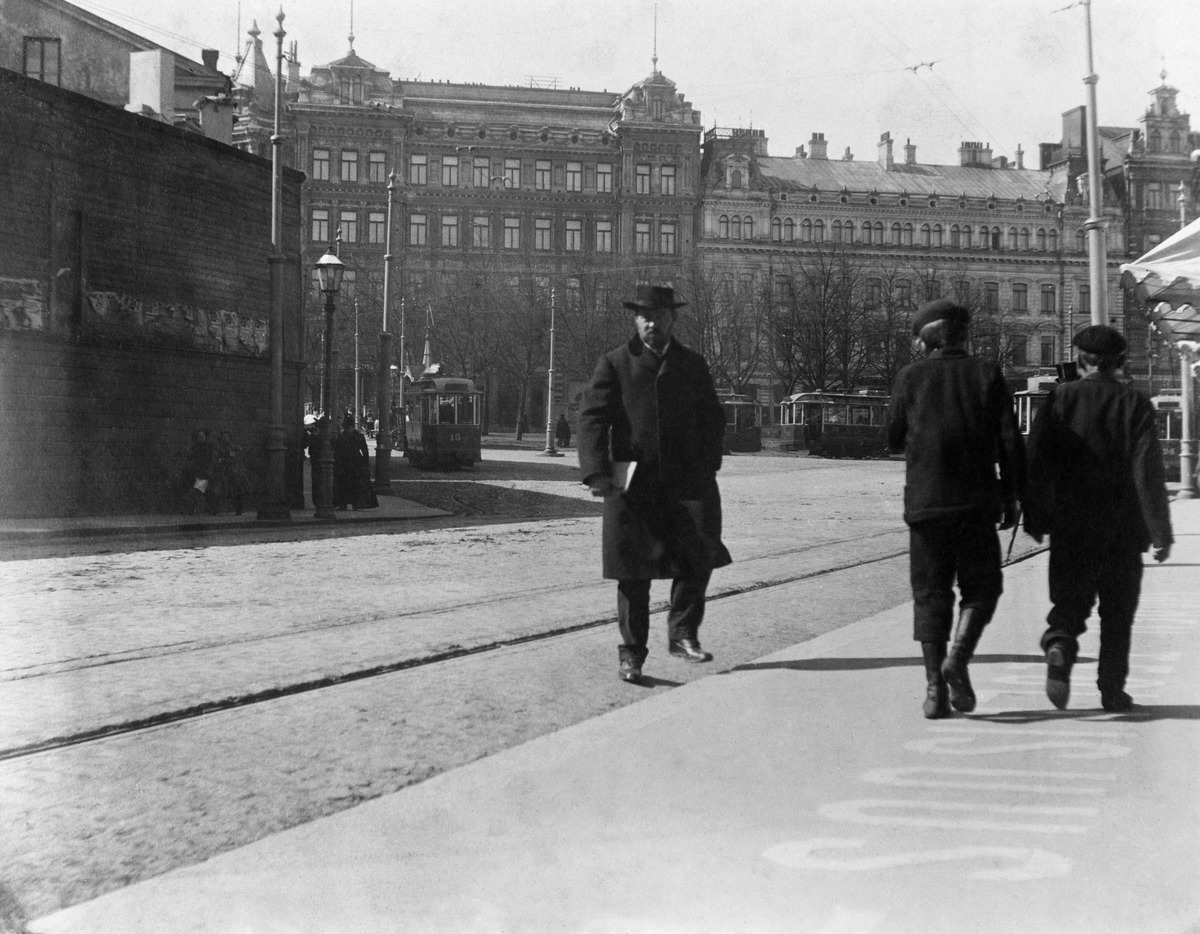
Jalankulkijoita Aleksanterinkatu 19-21:n kohdalla
sisällön kuvaus: Jalankulkijoita Aleksanterinkatu 19-21:n kohdalla. Taustalla Läntinen Heikinkatu 16,18 (Mannerheimintie 14). mustavalkoinen
Kuvaaja: Fransen, valokuvaaja
Ajankohta: kuvausaika 1900 n
Paikka: Suomi, Uusimaa, Helsinki, Kluuvi Helsinki, Aleksanterinkatu 19,21
Aiheet: liikenne kaupunkiliikenne, jalankulkijat, jalkakäytävät